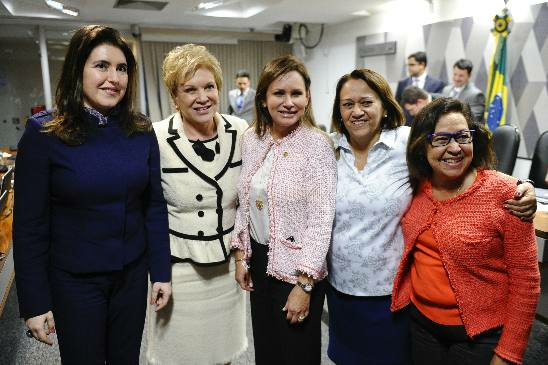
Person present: Yes